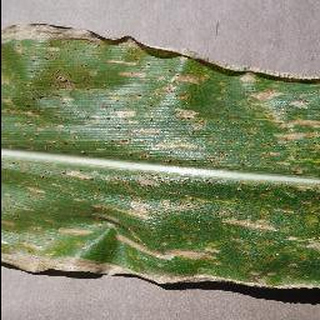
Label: corn_cercospora_leaf_spot